CEFIP

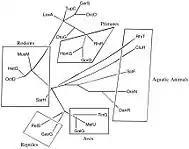
A phylogenic tree created from the orthologs. They are grouped in similar animal species. The branches are labeled with the four letter code given to them, full species name and common names of these codes can be found in table above.

A phylogenetic tree was constructed for the orthologs that were analyzed in comparison to "Homo sapiens." With the species of latest divergence being "Rhincodon types," or the whale shark.